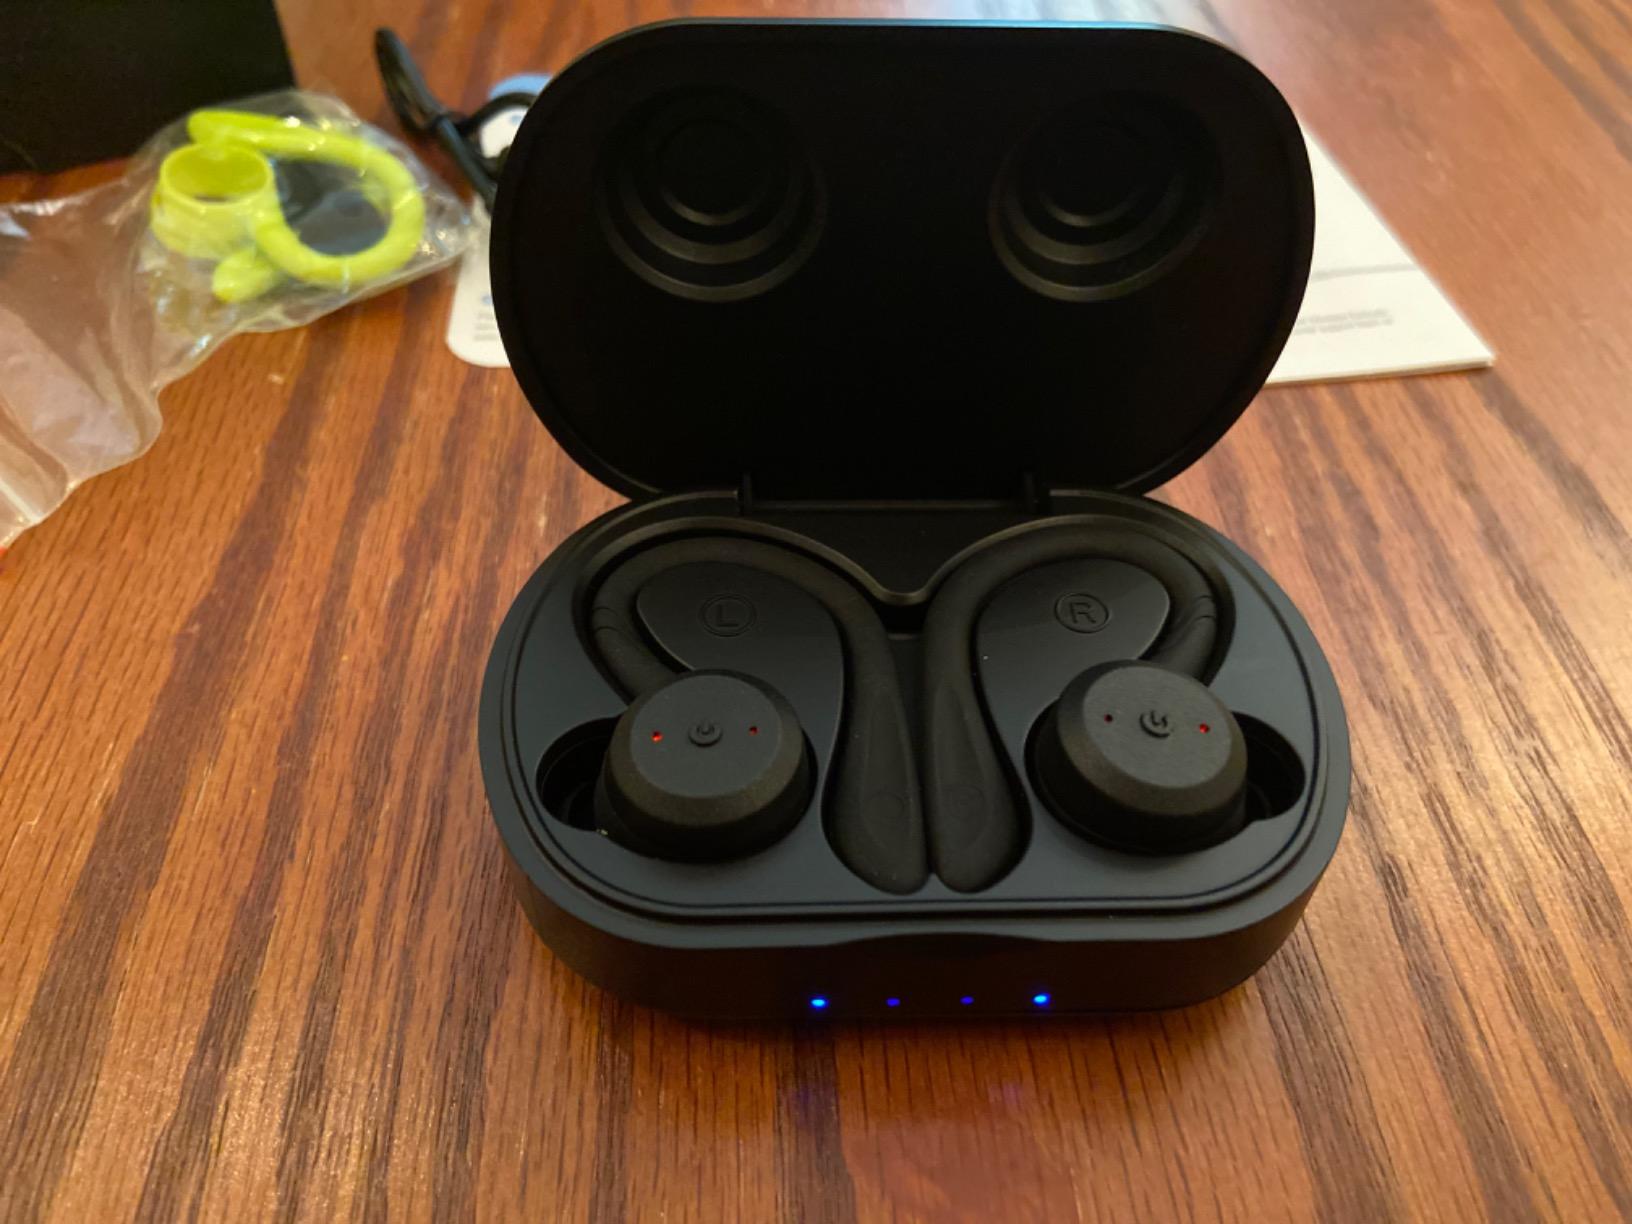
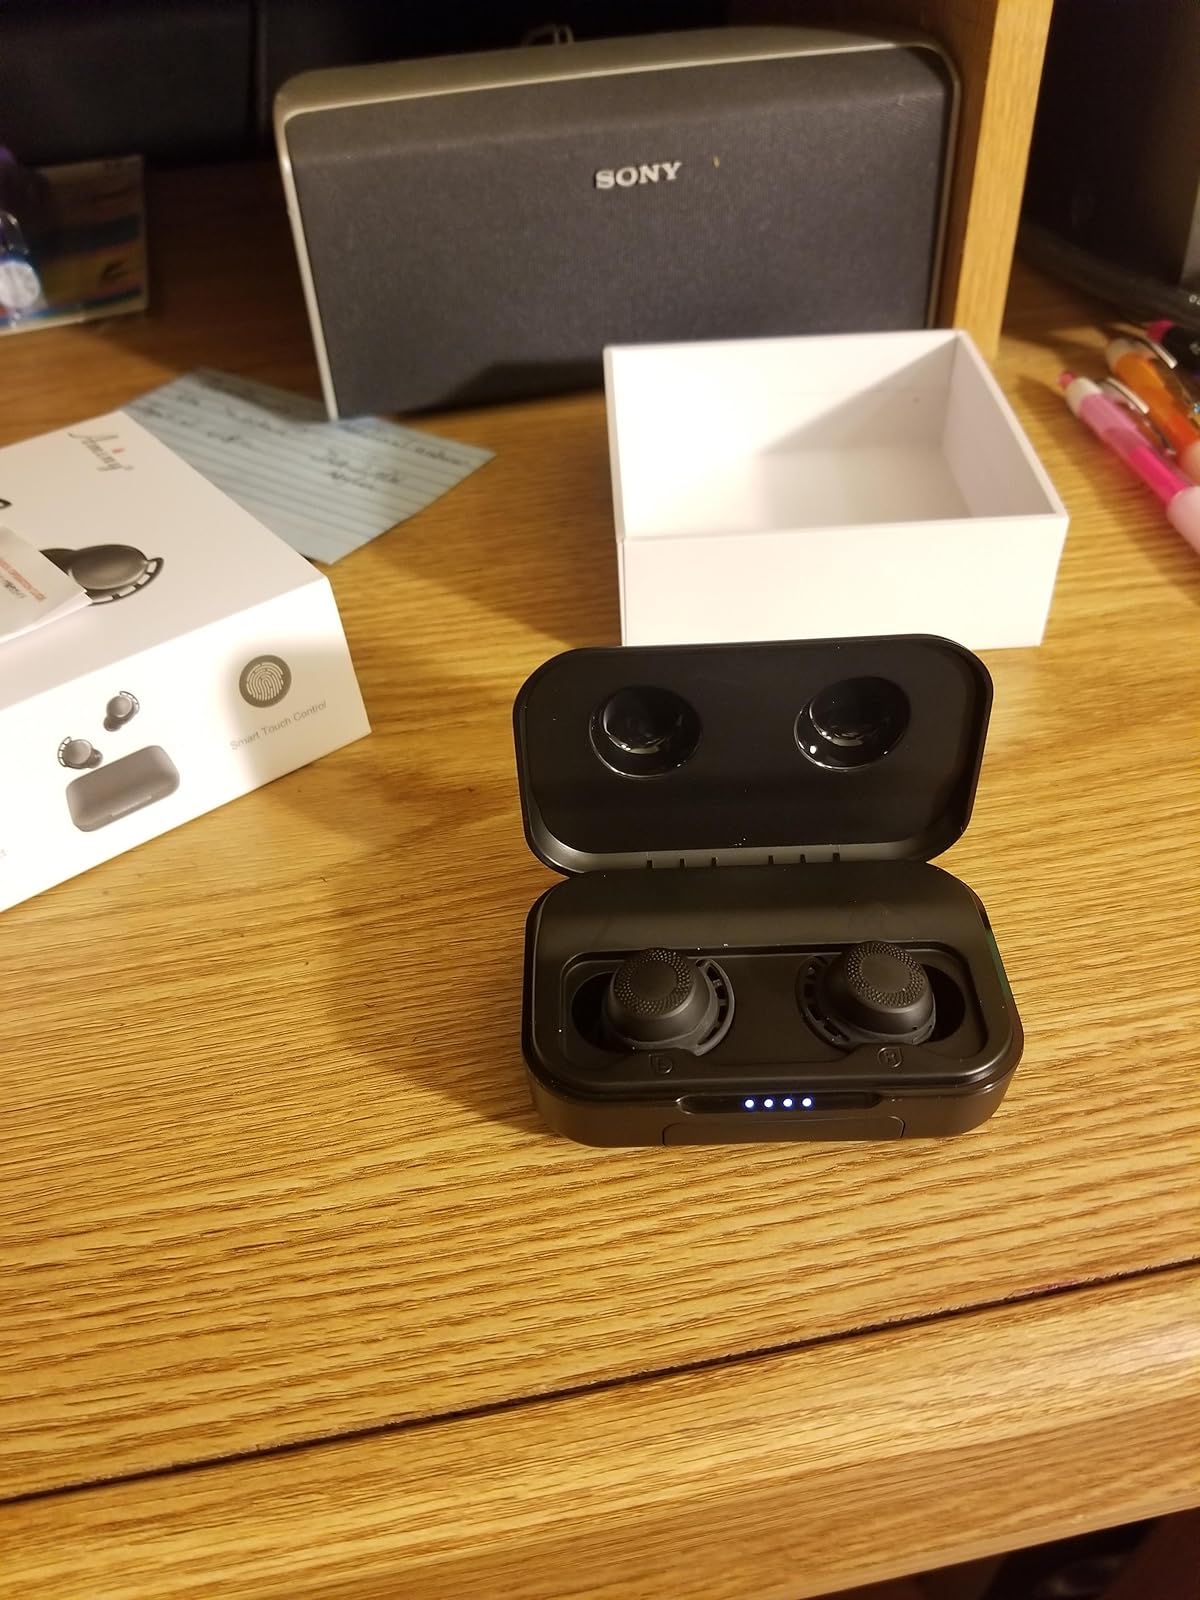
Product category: earbuds
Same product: no